Portland spy ring

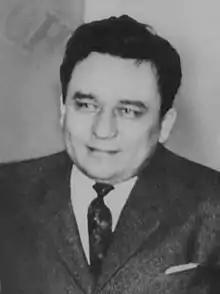
Konon Molody, who used the cover name Gordon Lonsdale, in 1961

The Portland spy ring was an espionage group active in the UK between 1953 and 1961. It comprised five people who obtained classified research documents from the Admiralty Underwater Weapons Establishment (AUWE) on the Isle of Portland, Dorset, and passed them to the Soviet Union.